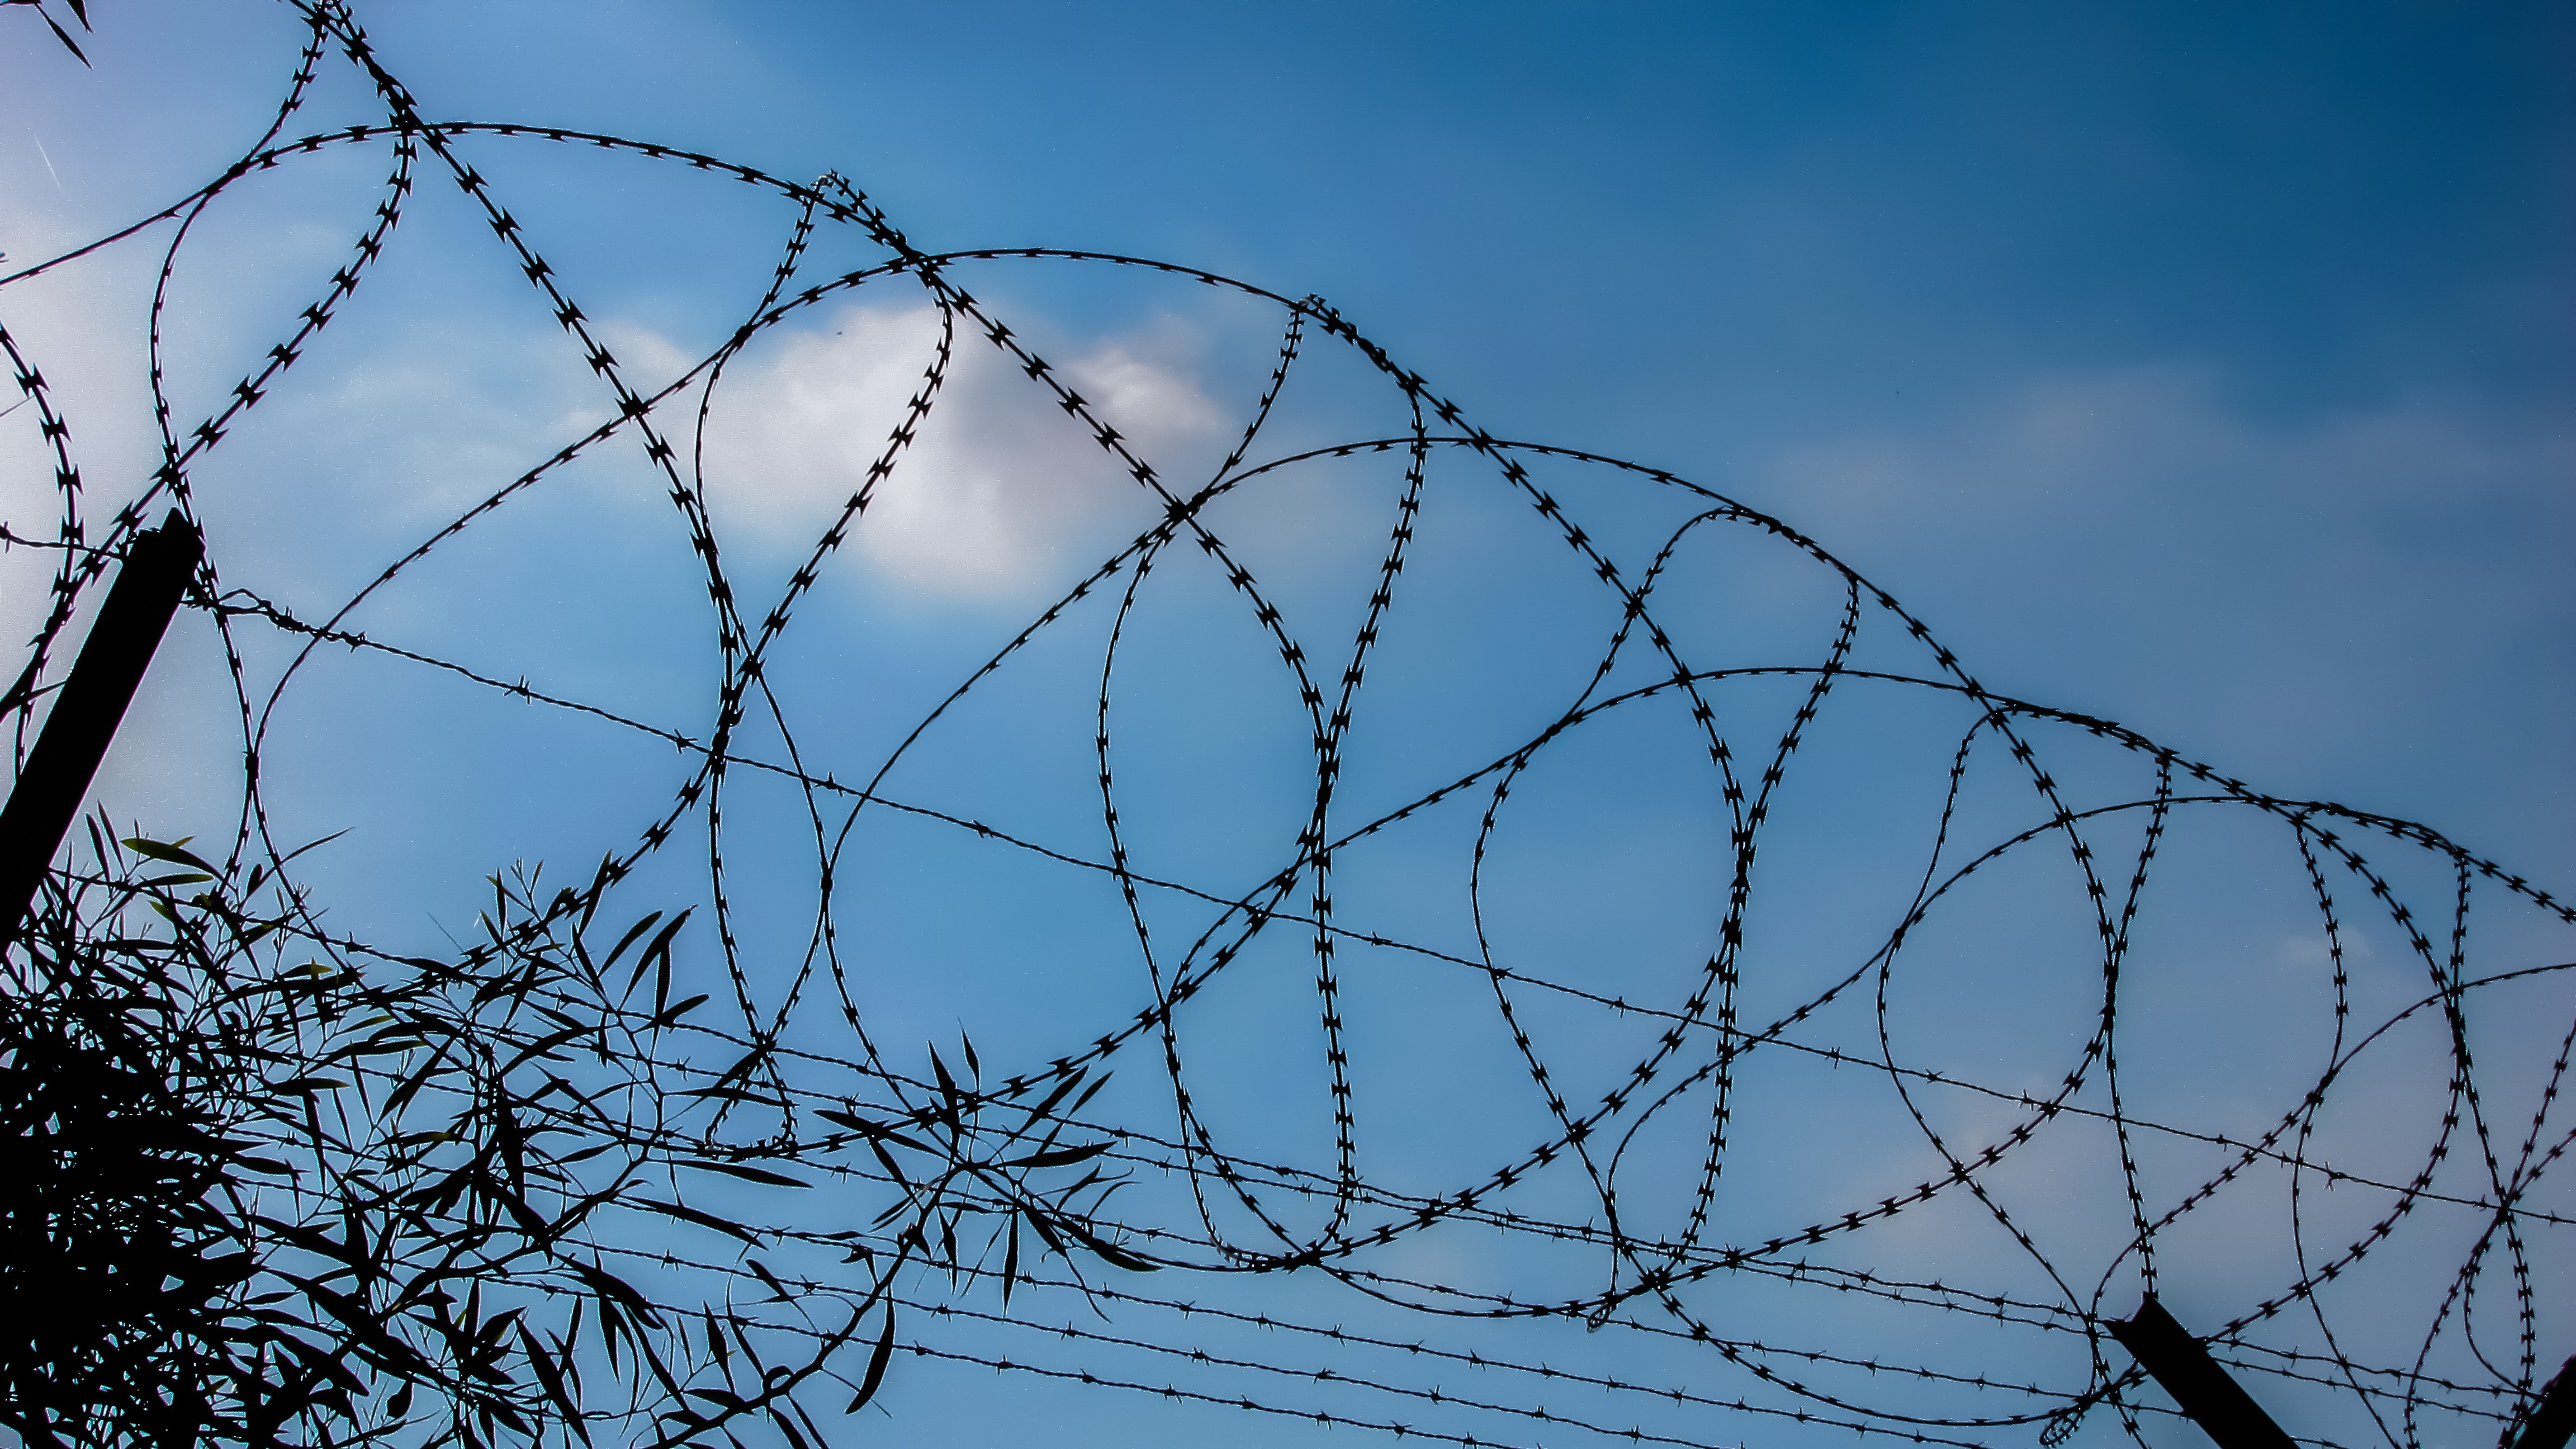
tree, water, branch, sharp, fence, barbed wire, sky, wire, line, metal, blue, freedom, electricity, barbwire, twig, net, barbed, prison, barrier, obstacle, outdoor structure, chain link fencing, wire fencing, home fencing, electrical supply, overhead power line